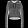
Label: Pullover